Black Lab

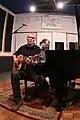
Black Lab, circa 2005. Andy Ellis, r; Paul Durham, l.

Black Lab is an alternative rock band founded by Paul Durham in Berkeley, California, and currently based in Los Angeles and Montana.